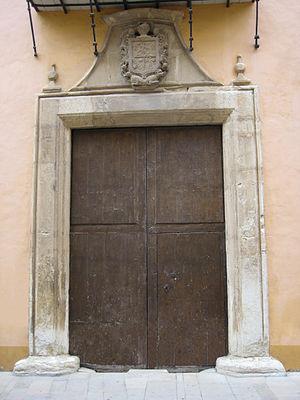
La maison du Marquis de Benicarló est située dans la rue San Joaquín de la cité de Benicarló. Elle a été construite à la fin du XVIIIᵉ siècle.